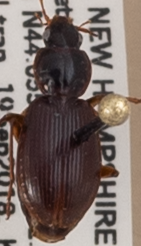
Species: Synuchus impunctatus
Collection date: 2018-09-19
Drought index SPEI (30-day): -1.376
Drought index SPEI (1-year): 0.24
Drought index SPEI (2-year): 0.498